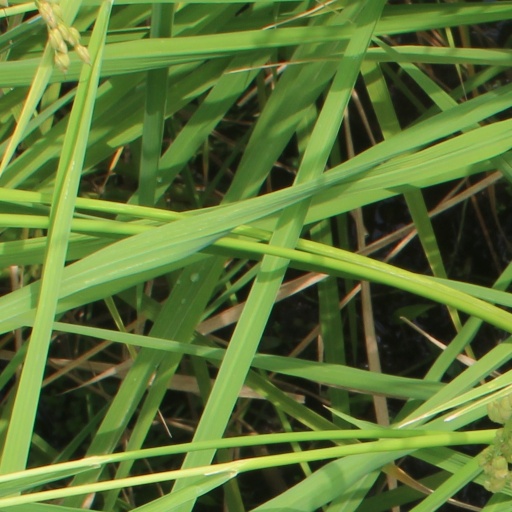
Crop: rice